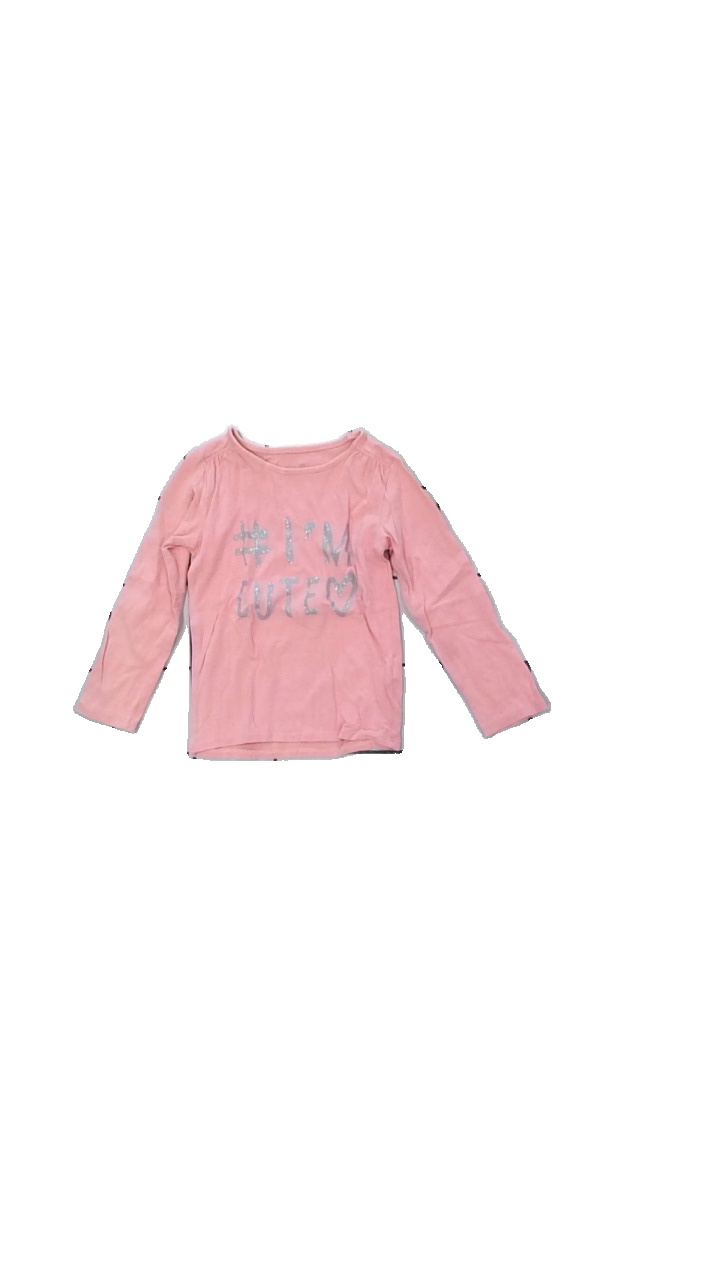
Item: Top (Children)
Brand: Reserved
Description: rosa långärmad tröja med glittrig text fram
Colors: Pink, Grey
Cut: Regular
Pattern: Glitter
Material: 100% cotton
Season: All
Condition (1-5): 5
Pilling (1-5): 5
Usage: Reuse
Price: <50